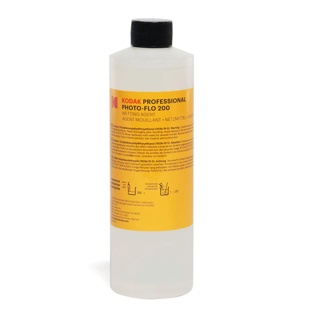
Kodak Photo-Flo 200 Wetting Agent 0.47L Concentrate
Kodak Professional Photo-Flo 200 Wetting Agent 0.47L concentrate for B&W and colour film Experience the ease of use with Kodak Photo-Flo 200 Wetting Agent. Designed to minimise water streaks on your film, it’s a breeze to use. Reducing the surface tension of the water on your film allows water to roll off more easily, thereby minimising watermarks. It also accelerates the drying process, ensuring a more uniform result. Features Easy to use wetting agent for minimising water marks and streaks Liquid concentrate Dilution 1:200 0.47L concentrate to make 95L
Brand: Kodak
Category: Cameras & Optics > Photography > Darkroom > Photographic Chemicals > Hypo Clearing Agents